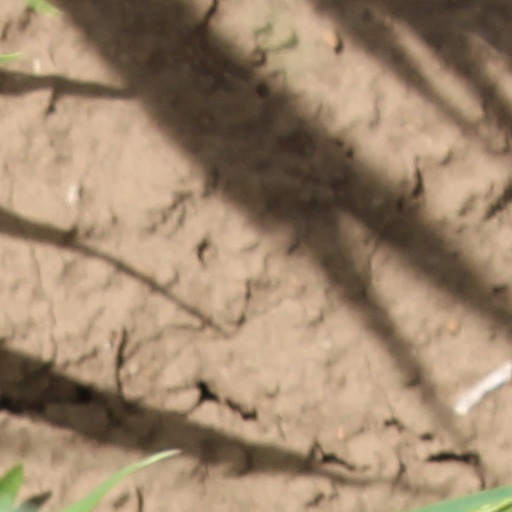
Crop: wheat